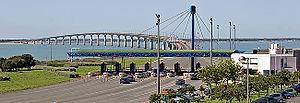
Péage du pont de l'île de Ré, à La Repentie/La Palice (la Rochelle), Charentes Maritimes, France
Le pont de l'île de Ré est situé en Charente-Maritime et a été ouvert à la circulation le 19 mai 1988. Le pont relie l'île de Ré au continent par une courbe de 2 926,5 mètres de longueur culminant à 42 mètres au-dessus de la mer. Il va du lieu-dit La Repentie, proche du port de La Pallice au nord-ouest de La Rochelle, à la pointe de Sablanceaux à Rivedoux-Plage à l'est de l'île de Ré.